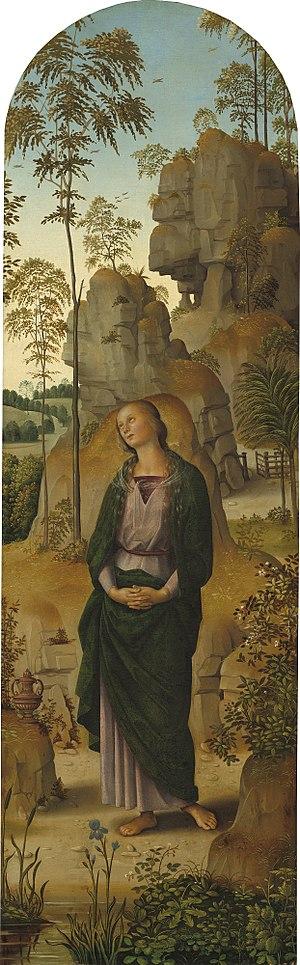
Les Filles Rendues de Paris ou Filles Pénitentes, devenues Augustines de l'ordre de la pénitence de la Madeleine, également dénommées Maglorines, Filles de Saint-Magloire, religieuses Augustines de Saint-Magloire ou religieuses Augustines Pénitentes de Paris, surnommées par le peuple Filles de Paris, est un ordre religieux catholique français fondé à la fin du XVᵉ siècle, à la suite des prédications de Jean Tisserand, prédicateur cordelier, à Notre-Dame de Paris.